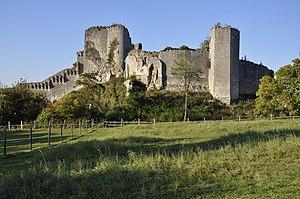
Château de Montoire-sur-le-Loir (Loir-et-Cher, France) This building is classé au titre des Monuments Historiques. It is indexed in the Base Mérimée, a database of architectural heritage maintained by the French Ministry of Culture,
Cet article recense les monuments historiques de Loir-et-Cher, en France.